Morihiro Hosokawa

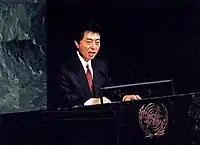
Hosokawa at the United Nations General Assembly on September 27, 1993

In the July 1993 general election, in a change very few had foreseen even a year earlier, the LDP lost its majority in the Diet for the first time in thirty-eight years, winning only 223 out of 511 seats in the House of Representatives. The previous LDP government of Kiichi Miyazawa was replaced by an eight-party coalition government which promised a series of social, political, and economic reforms. Excluding the JCP, the coalition was backed by all of the former opposition parties, which included the newly formed JNP, the Japan Socialist Party, the Japan Renewal Party (Shinseito), Komeito, the Democratic Socialist Party, the Socialist Democratic Federation, the RENGO and the New Party Sakigake, who together controlled 243 seats in the House of Representatives. Hosokawa, one of the major voices in forming the coalition, was chosen as the new Prime Minister.